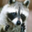
Label: raccoon